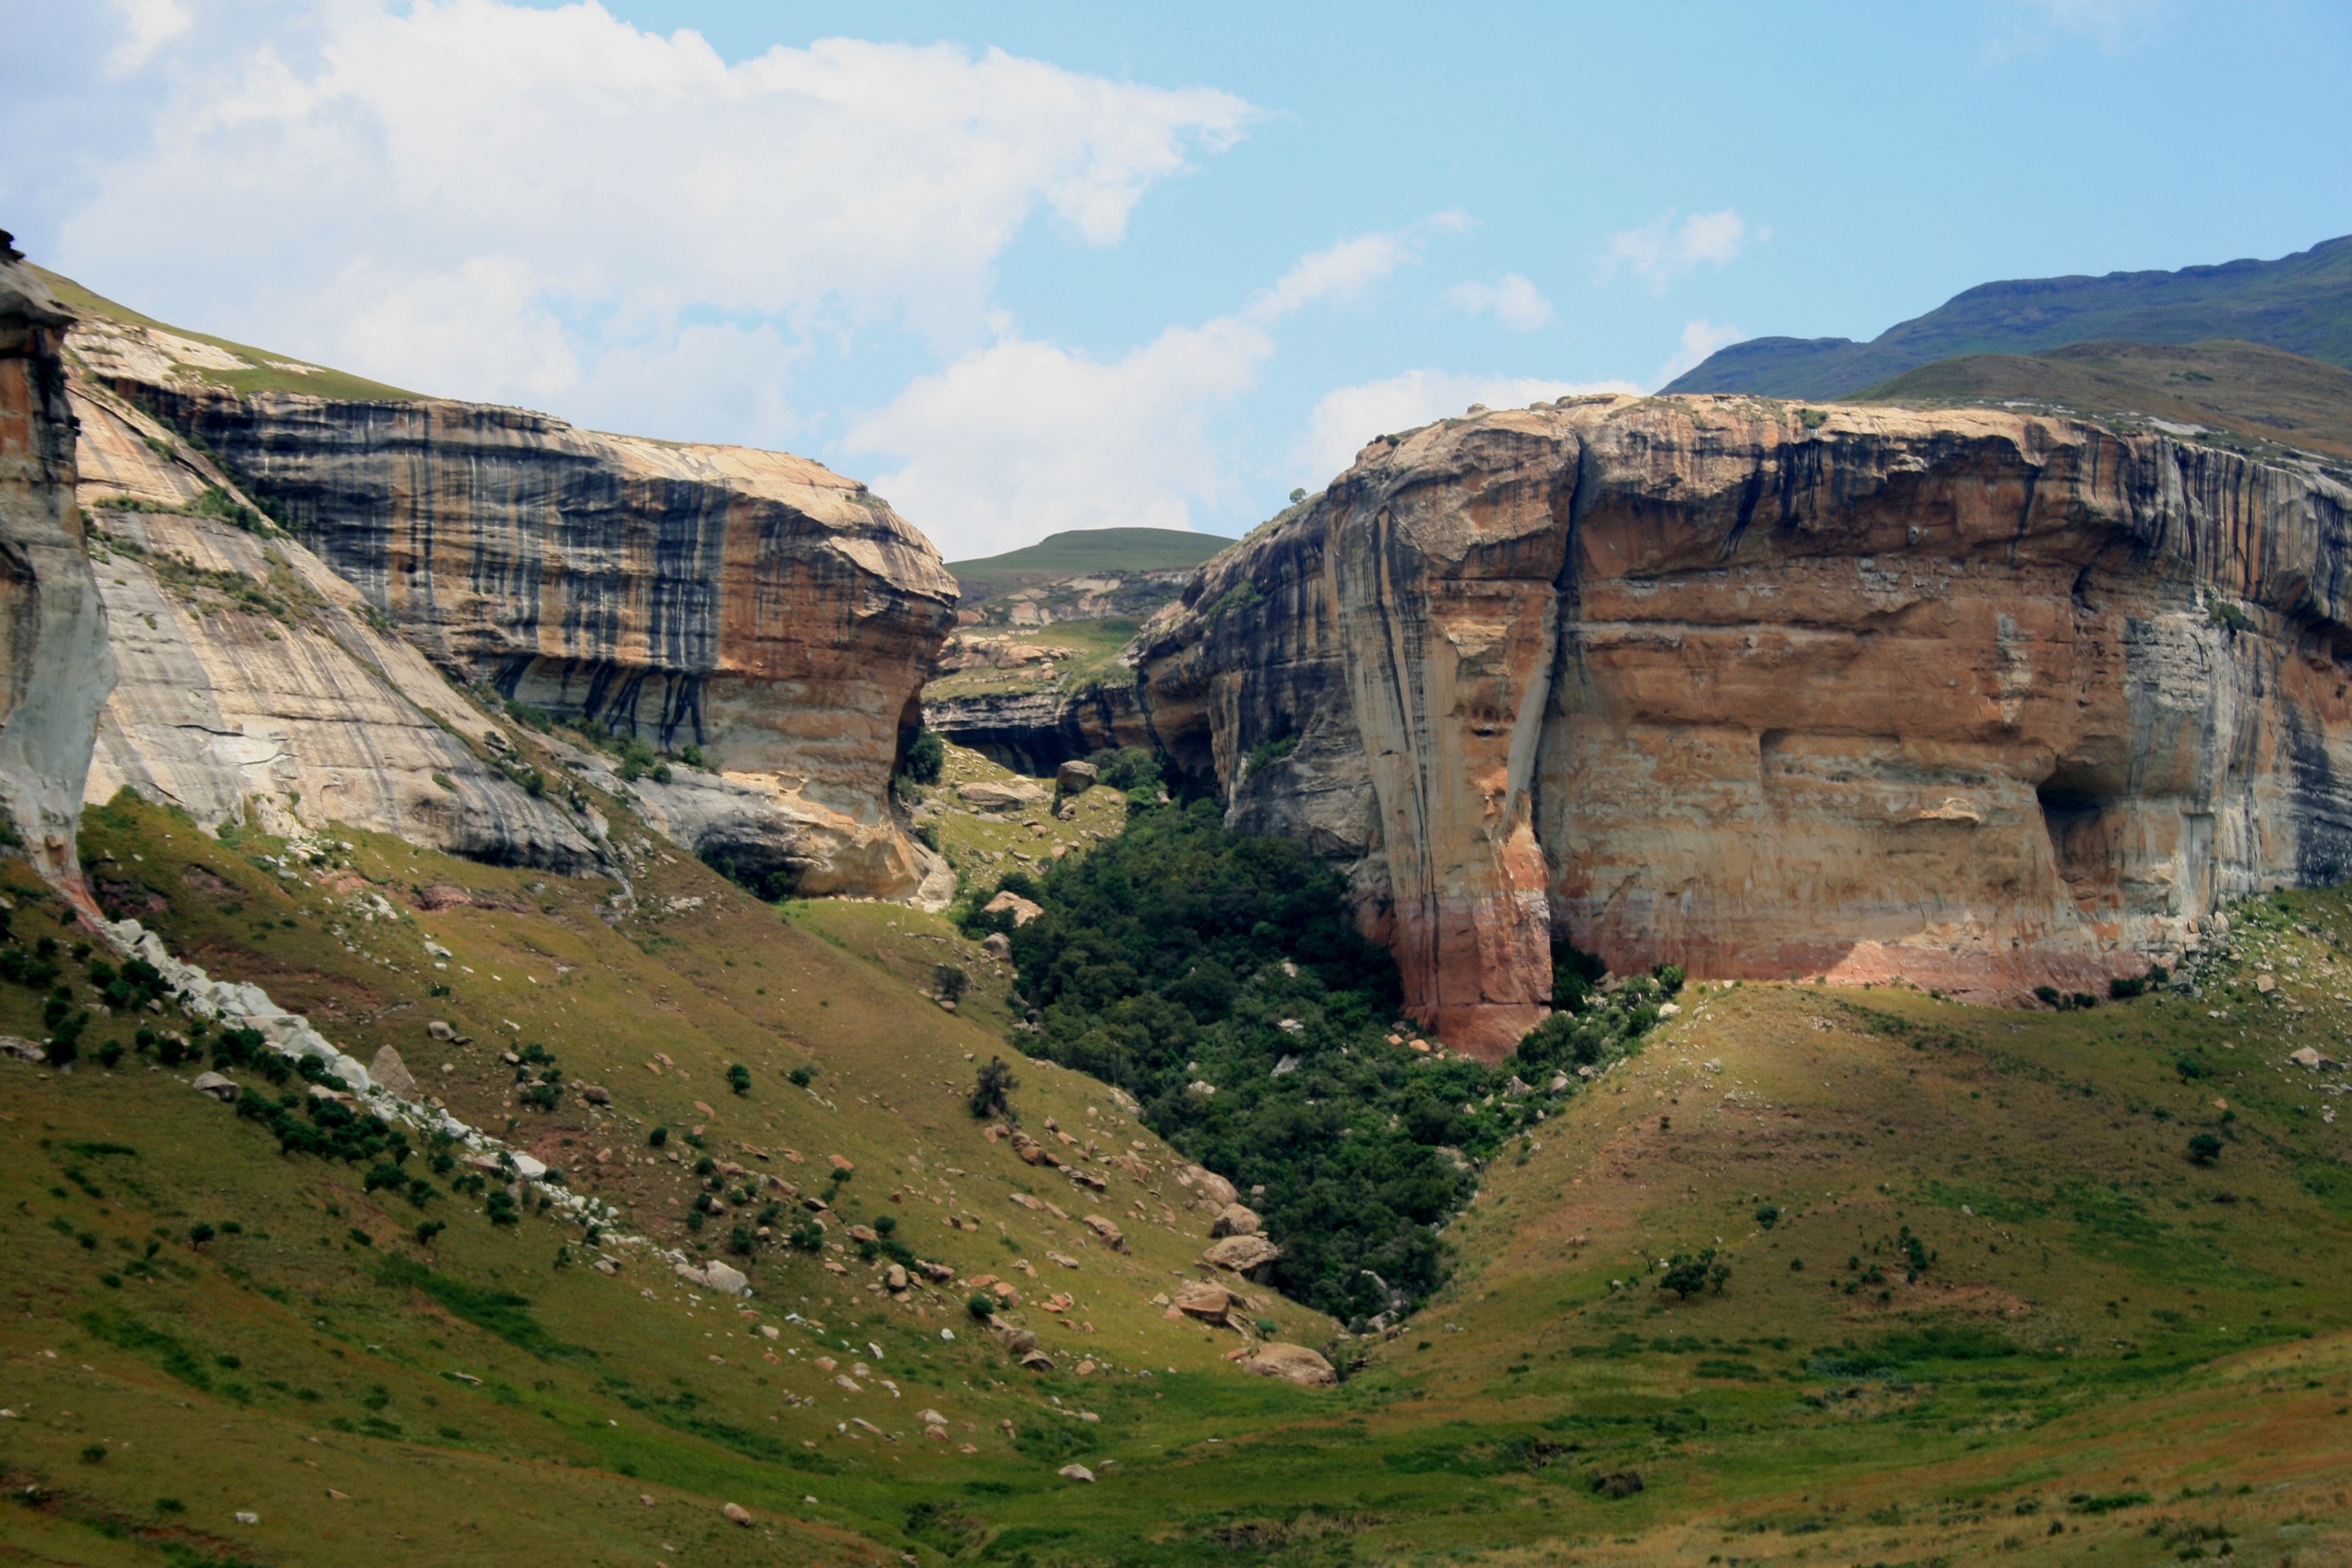
mountain, sky, valley, mountain range, cliff, green, terrain, geology, cliffs, badlands, plateau, slopes, rock formations, landform, veld, ancient history, geographical feature, rock sides, layered earthy colors